Oscar Santillan

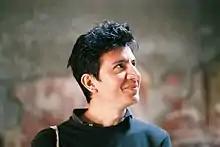
Portrait of Oscar Santillán

Oscar Santillán (born 1980, Ecuador) is a visual artist, cybernetician, and writer who lives between The Netherlands and Ecuador. His practice emerges from the notion of 'Antimundo' which he understands as "a way of identifying and generating realities that do not fit in the world". For this purpose he has resorted to forms of knowledge production and imaginaries overlooked by mainstream Western thinking such as cybernetics, science-fiction, Andean and Amazonian cosmologies, a more inclusive history of science, and plant intelligence. This 'Antimundo' toolbox is complemented by emerging fields, currently disrupting modern paradigms, such as AI and synthetic biology.